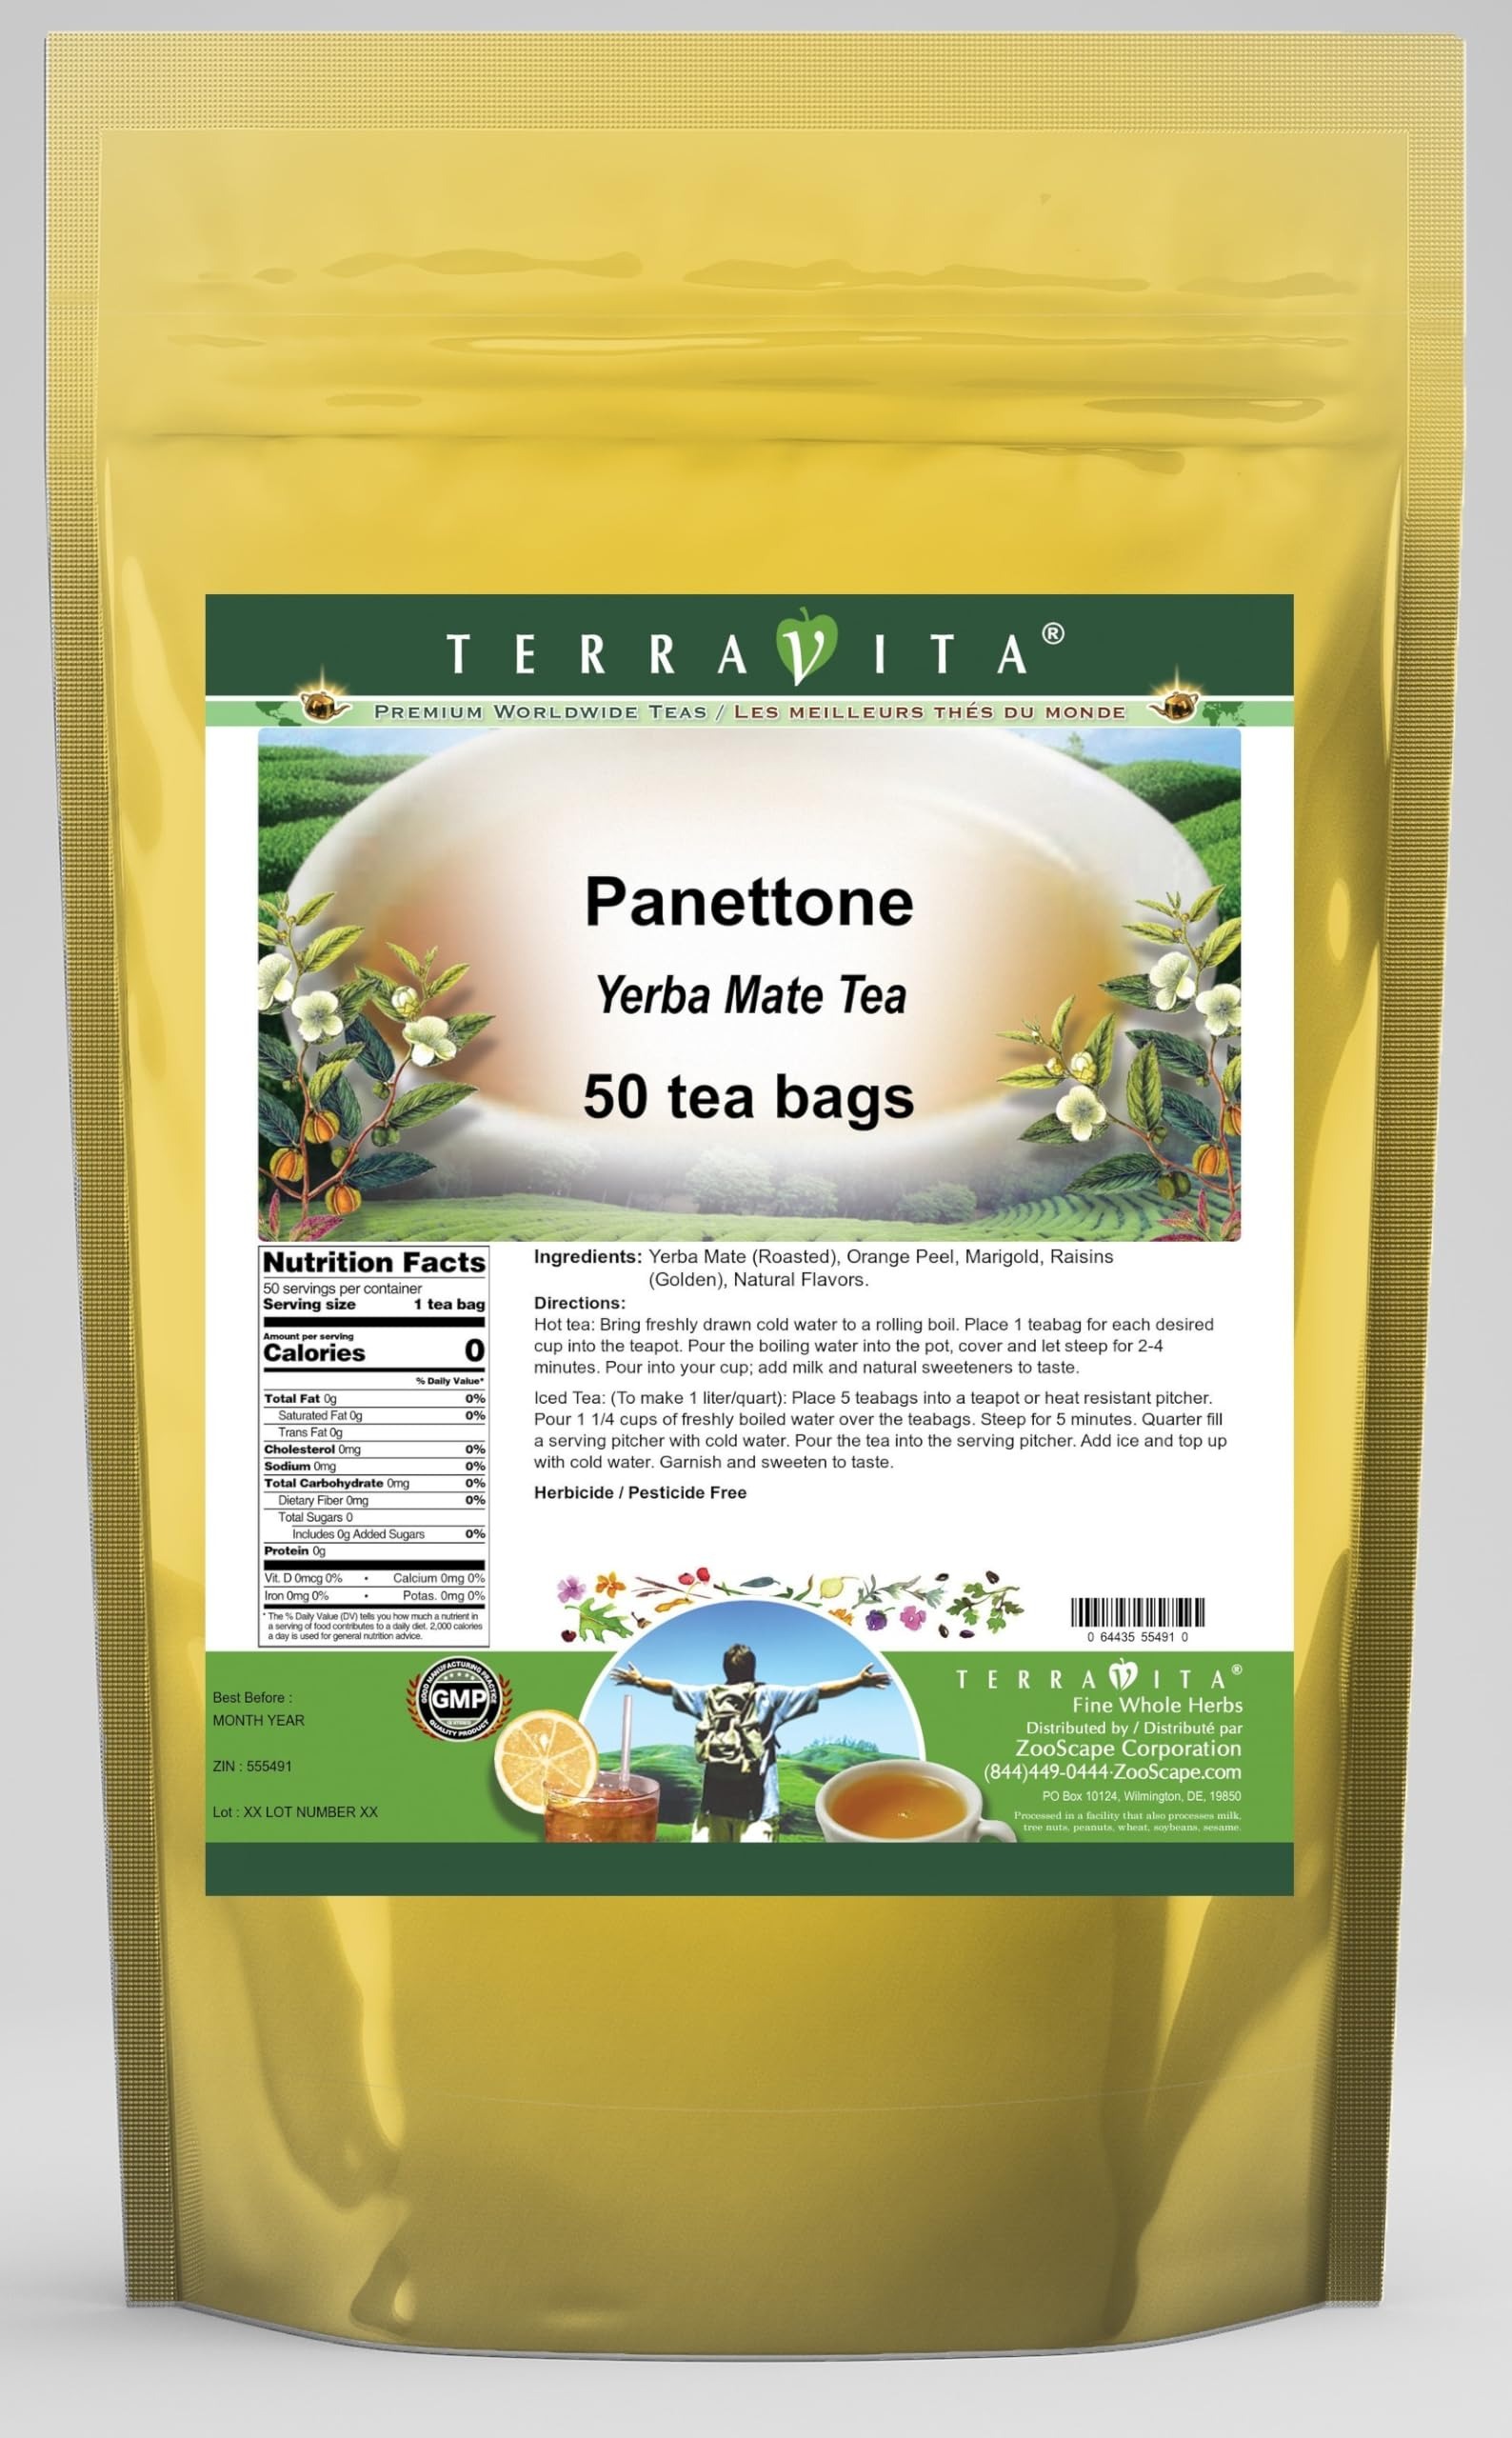
Item Name: Panettone Yerba Mate Tea (50 tea bags, ZIN: 555491)
Bullet Point 1: Our Panettone Yerba Mate tea is a scrumptuous all-natural flavored Yerba Mate coffee substitute with Orange Peel, Marigold and Raisins (Golden) that will refresh you with its terrific taste! You will enjoy the earthy and acidity-free Panettone aroma and flavor again and again! - Ingredients: Yerba Mate, Orange Peel, Marigold, Raisins (Golden) and Natural Panettone Flavor.
Bullet Point 2: No fillers.
Bullet Point 3: Manufacturer: TerraVita
Bullet Point 4: Size: 50 tea bags
Bullet Point 5: Yerba Mate Tea Bags - Packed in a convenient upright pouch!
Product Description: Our Panettone Yerba Mate tea is a scrumptuous all-natural flavored Yerba Mate coffee substitute with Orange Peel, Marigold and Raisins (Golden) that will refresh you with its terrific taste! You will enjoy the earthy and acidity-free Panettone aroma and flavor again and again! - Ingredients: Yerba Mate, Orange Peel, Marigold, Raisins (Golden) and Natural Panettone Flavor. - Hot tea brewing method: Bring freshly drawn cold water to a rolling boil. Place 1 teabag for each desired cup into the teapot. Pour the boiling water into the pot, cover and let steep for 2-4 minutes. Pour into your cup; add milk and natural sweeteners to taste. - Iced tea brewing method: (To make 1 liter/quart): Place 5 teabags into a teapot or heat resistant pitcher. Pour 1 1/4 cups of freshly boiled water over the teabags. Steep for 5 minutes. Quarter fill a serving pitcher with cold water. Pour the tea into the serving pitcher. Add ice and top up with cold water. Garnish and sweeten to taste. - TerraVita is an exclusive line of premium-quality, natural source products that use only the finest, purest and most potent ingredients found around the world. TerraVita is hallmarked by the highest possible standards of purity, potency, stability and freshness. All of our products are prepared with the highest elements of quality control, from raw materials through the entire manufacturing process, up to and including the moment that the bottles or bags are sealed for freshness and shipped out to you. Our highest possible standards are certified by independent laboratories and backed by our personal guarantee. - TerraVita exists to meet and ensure your family's health and wellness without the harmful effects of chemicals and health products. We strive to make all of our products affordable and reliable an
Value: 50.0
Unit: Count

Price: 33.5